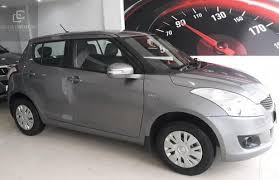
Label: noambulance